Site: brandenburg
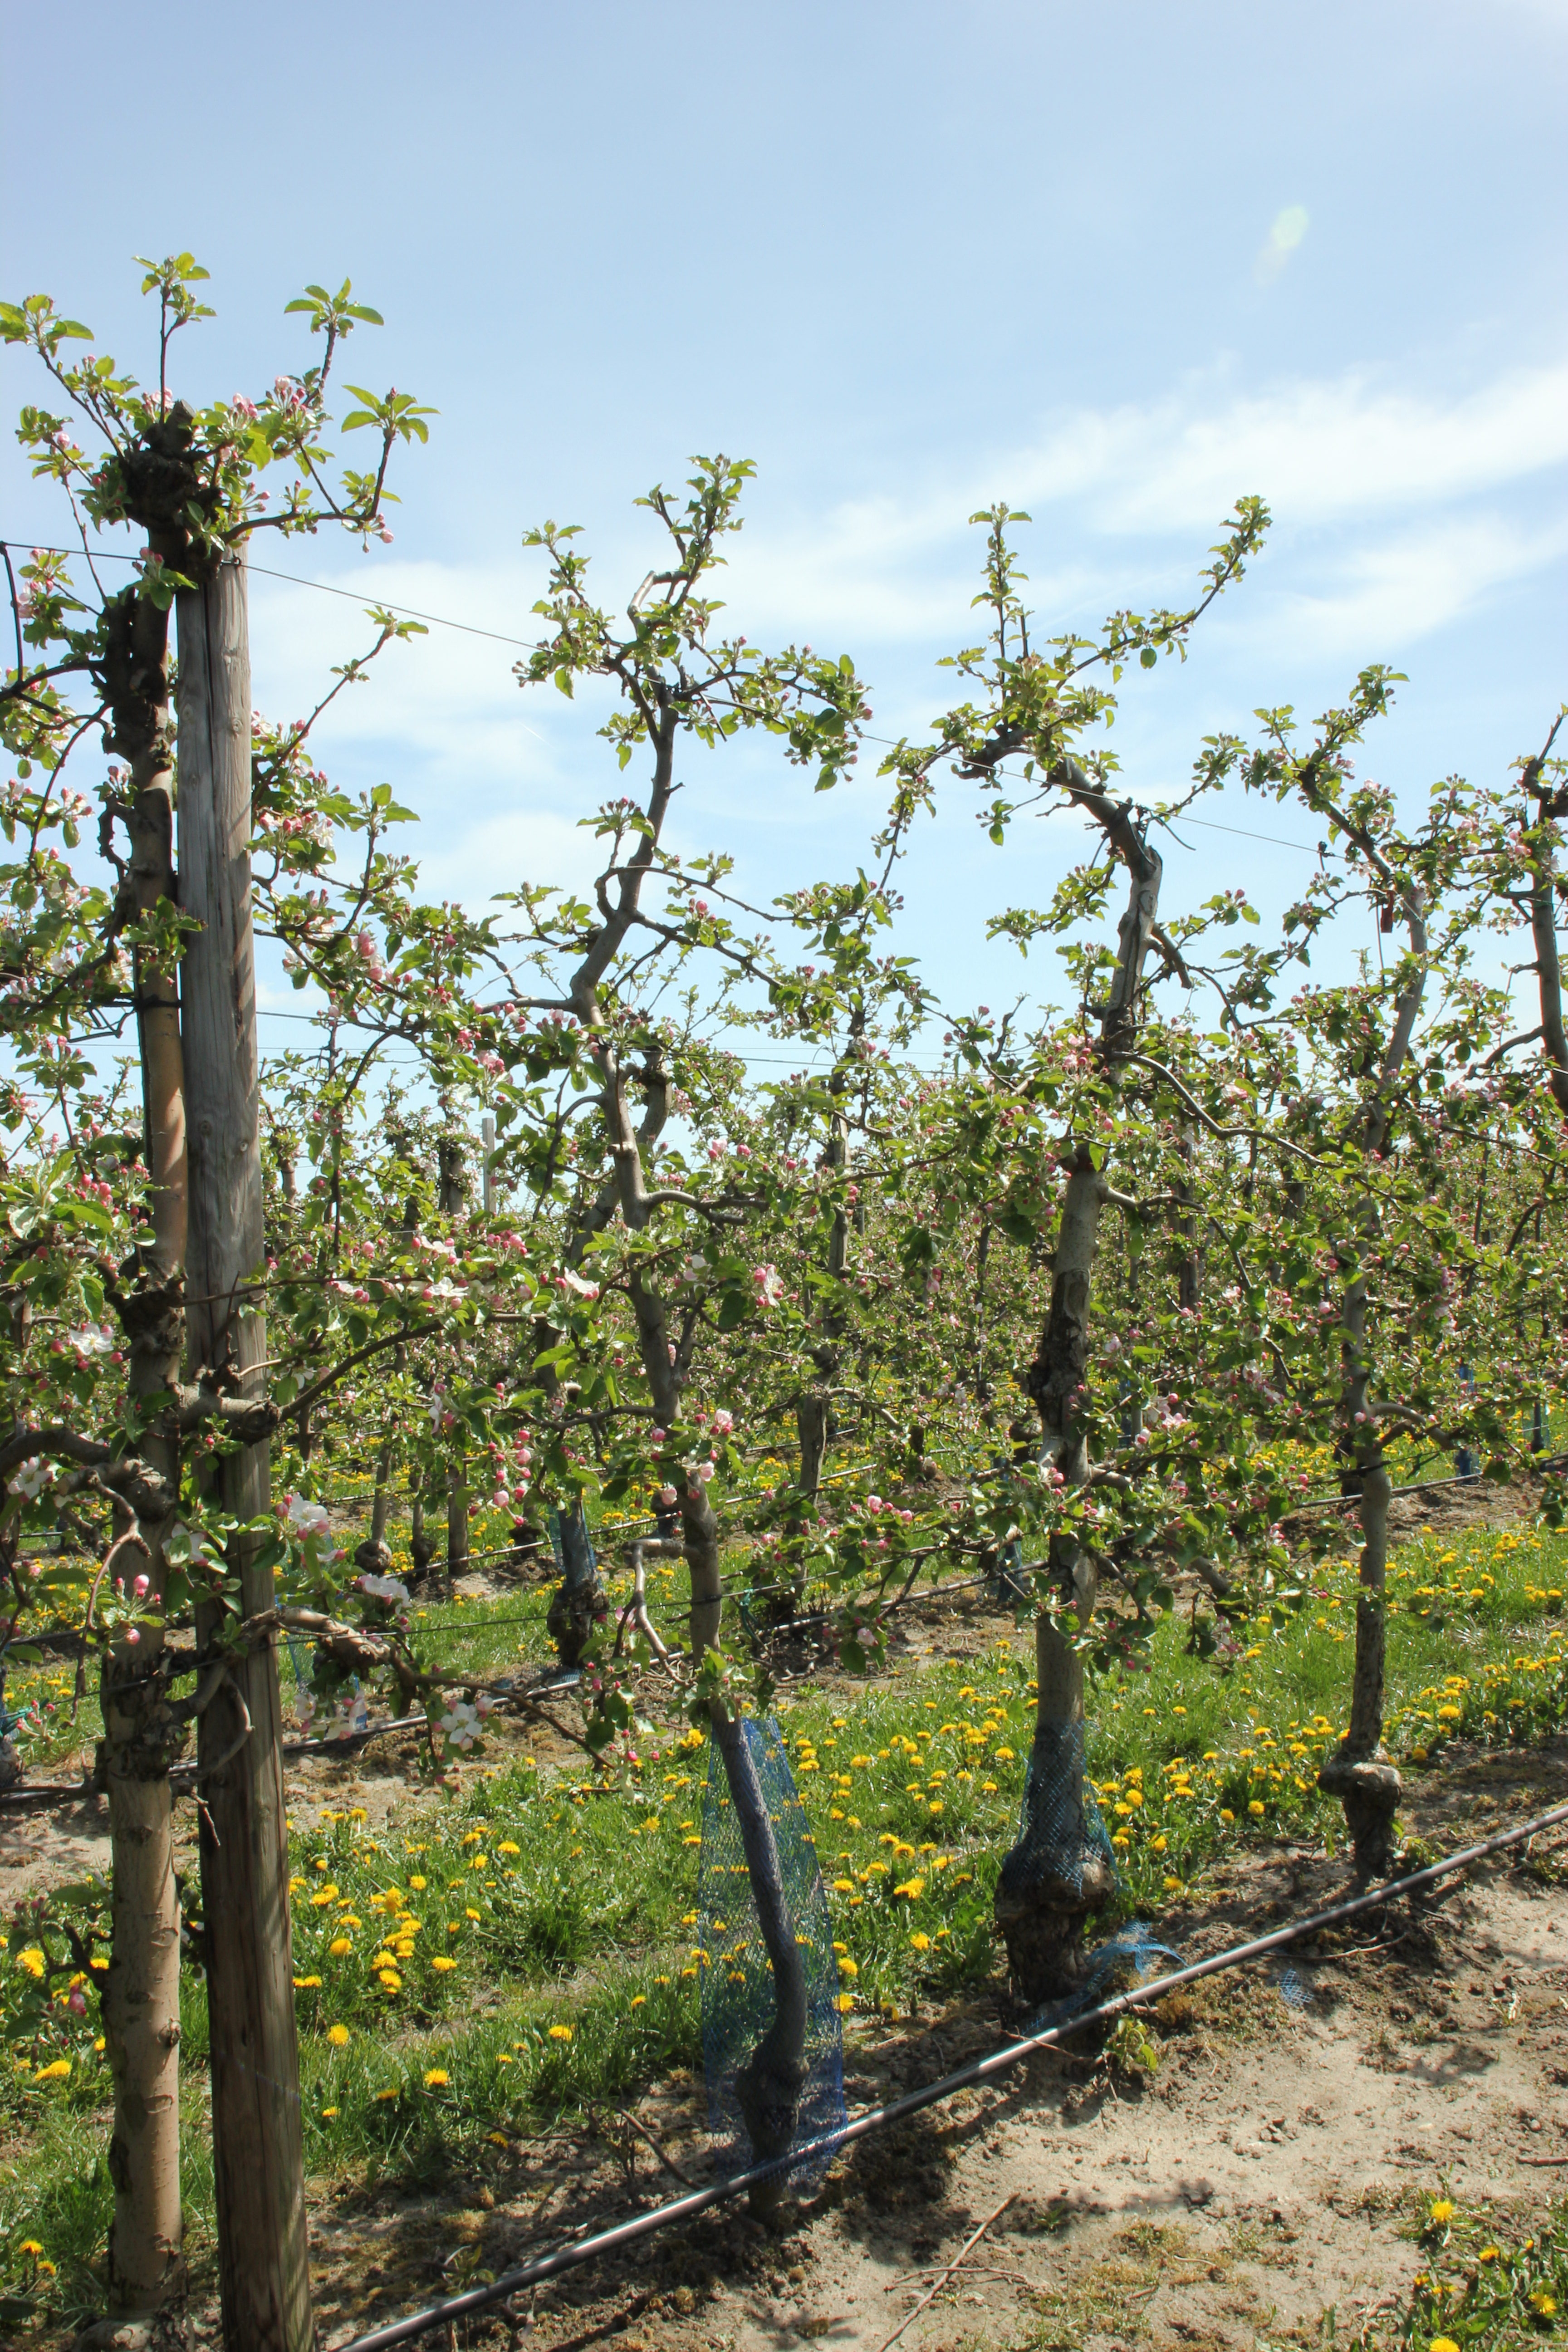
Growth stage (BBCH 57): Inflorescence emergence